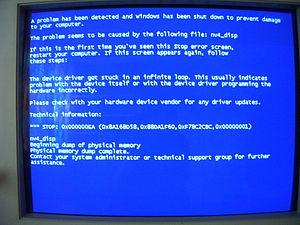
Une boucle infinie est, en programmation informatique, une boucle dont la condition de sortie n'a pas été définie ou ne peut pas être satisfaite. En conséquence, la boucle ne peut se terminer qu'à l'interruption du programme qui l'utilise.